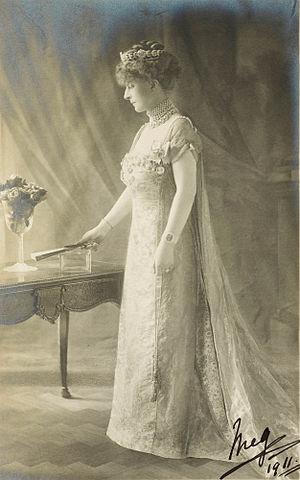
Le titre de comtesse, marquise et duchesse de Cambridge a été créé à plusieurs reprises dans la pairie d'Angleterre. Le titre est étroitement associé à la famille royale d'Angleterre.
Margaret Evelyn Cambridge, fille du 1ᵉʳ duc de Westminster, la femme du 1ᵉʳ marquis de Cambridge.